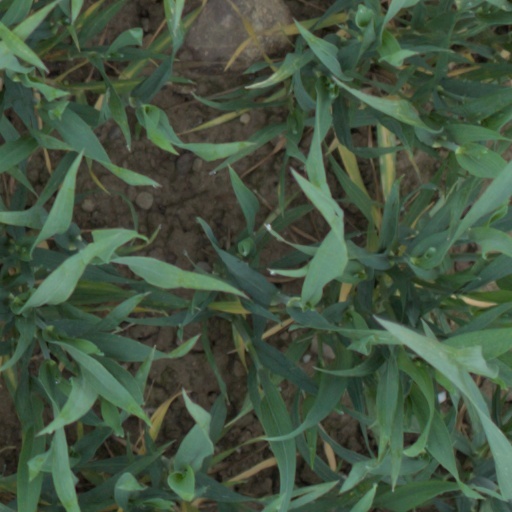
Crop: wheat